Stauropegion Institute

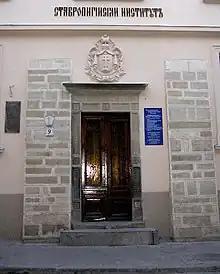
Front entrance at vulytsia Fedorova, 9 carries the Lviv Dormition Brotherhood coat of arms

The Stauropegion Institute was one of the most important cultural and educational institutions in Galicia (today western Ukraine) from the end of the 18th century until World War II. For much of its history it was controlled by Galician Russophiles.